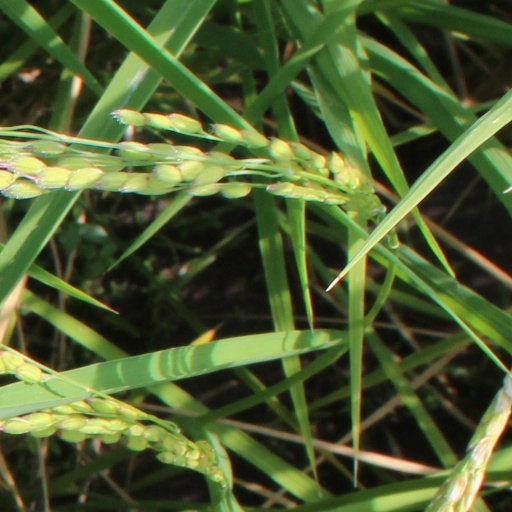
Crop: rice